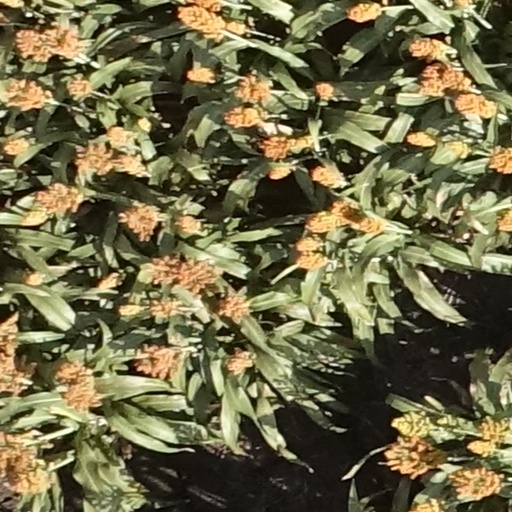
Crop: sorghum